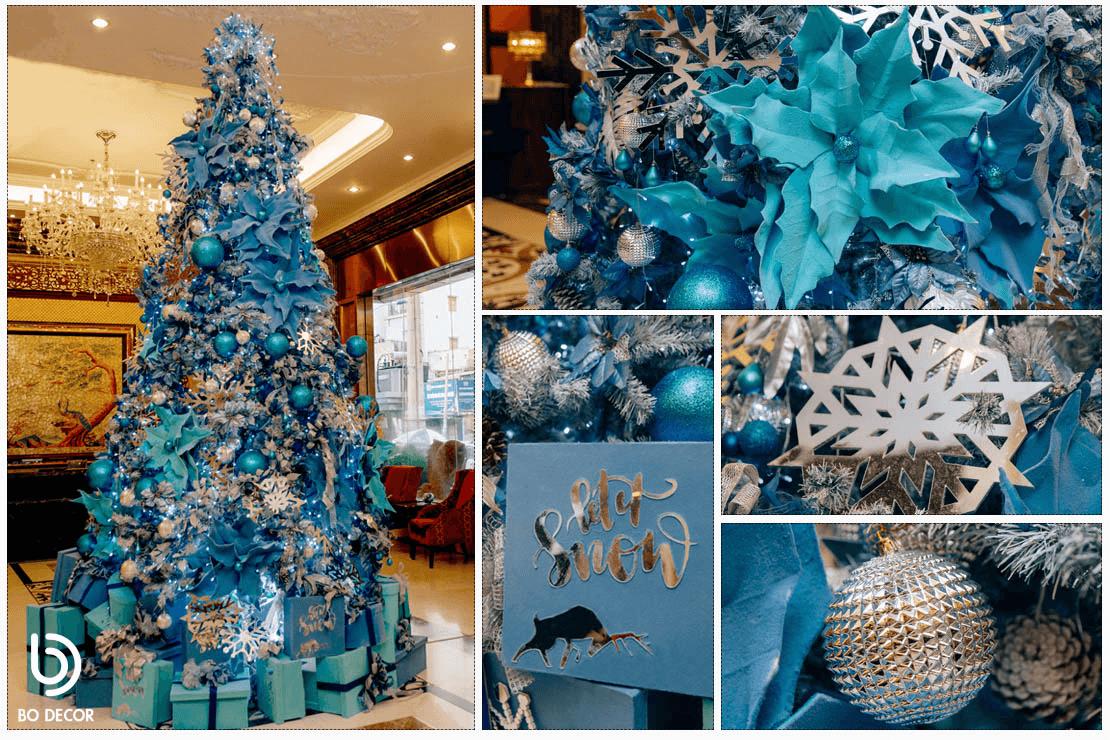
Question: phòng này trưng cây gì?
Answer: phòng này trưng cây thông